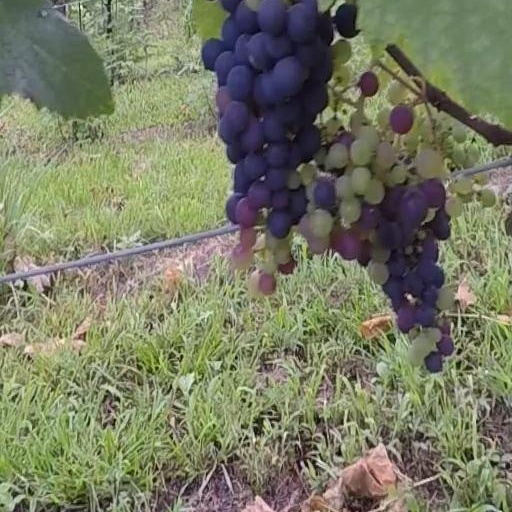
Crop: grape